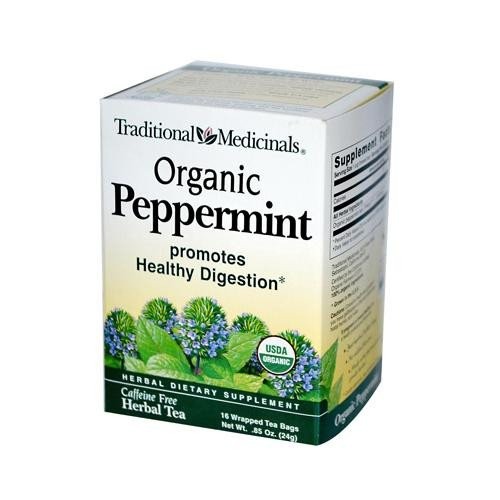
Item Name: TRADITIONAL MEDICINALS HERB TEA,OG2,PEPPERMINT 16 BAG
Value: 16.0
Unit: Count

Price: 5.49